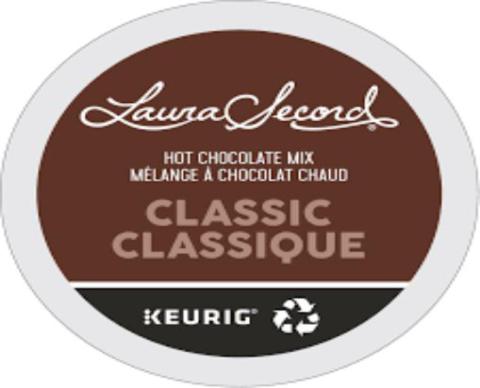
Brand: laura secord chocolates
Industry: Food